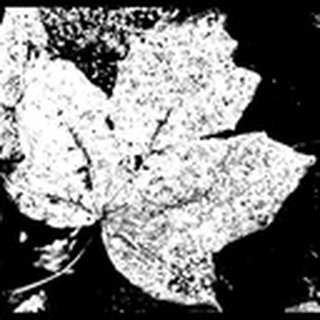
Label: cotton_powdery_mildew